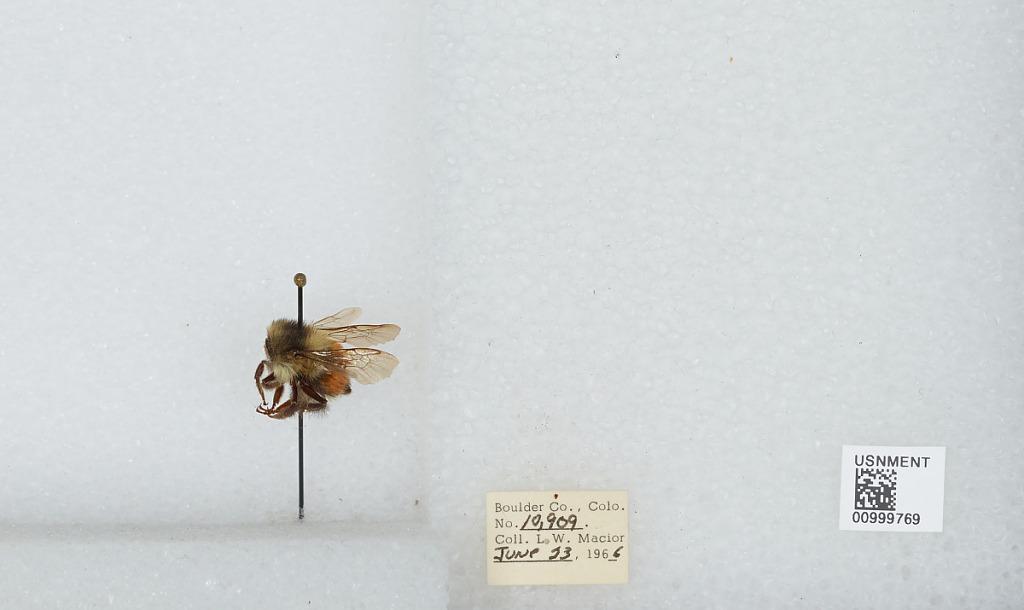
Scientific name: Bombus (Pyrobombus) melanopygus Nylander
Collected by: L. Macior
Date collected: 1966-6-23
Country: United States
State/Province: Colorado
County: Boulder
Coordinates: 40.015, -105.27